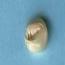
Maize quality: Good